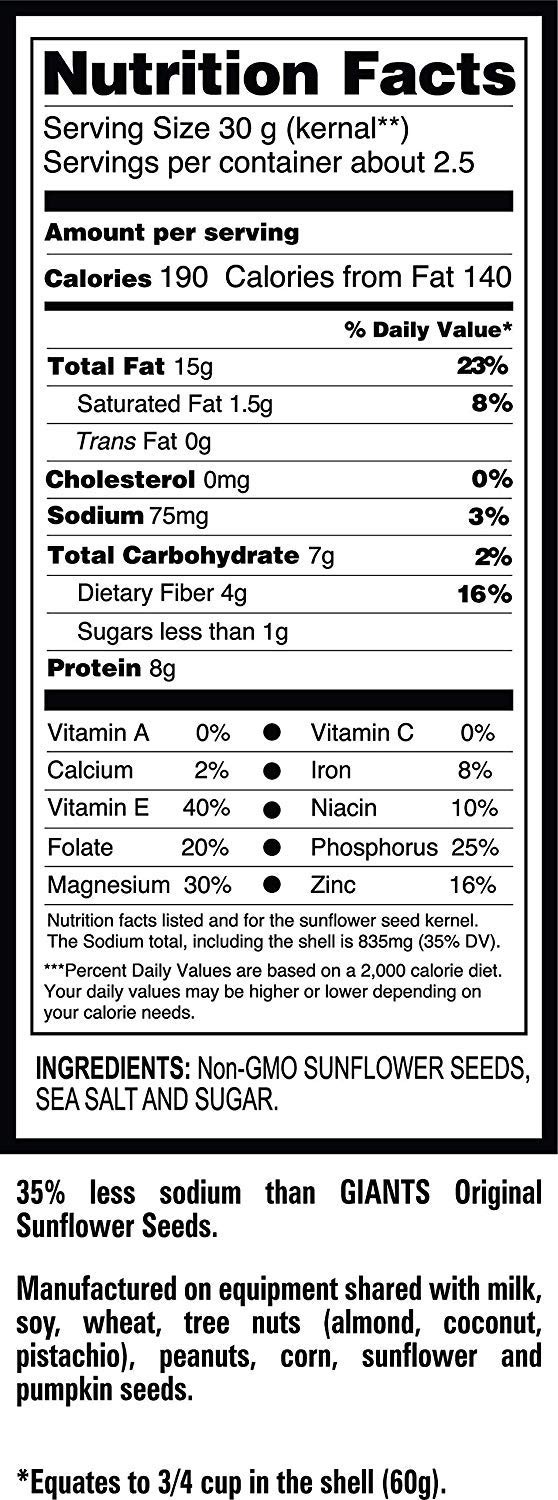
Item Name: Kettle Roast Salty Sweet Flavored Sunflower Seeds. 3 packs - 5 oz. Bags
Bullet Point 1: Salty Sweet flavor
Bullet Point 2: GIANT Seeds
Bullet Point 3: 3 - 5 oz. Re-Sealable Bags
Product Description: GIANTS Kettle Roast Flavor is one of the most exciting things to happen to sunflower seeds in decades. What is a Kettle Roasted Sunflower Seed? These In-the-Shell Sunflower Seeds are cooked with sea salt and sugar to give it a very unique flavor. It has about 35% less sodium than our Original Salted Giants and a hint of sweetness for a great taste. It is a great sunflower seed if you love to eat a ton of seeds mouthfuls at a time because it is more gentle on your mouth. This is one flavor everyone should try. This item contains 3 - 5 oz. Bags
Value: 3.0
Unit: Count

Price: 43.99